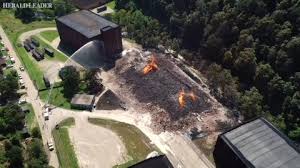
Label: urban_fire